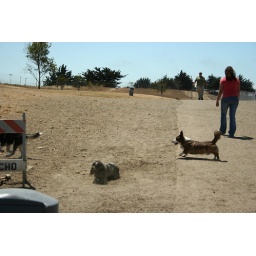
wet dog + rolling in dirt = bath